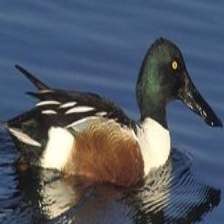
Species: NORTHERN SHOVELER
Scientific name: SPATULA CLYPEATA
ImageNet parent category: drake